Amundsen's South Pole expedition

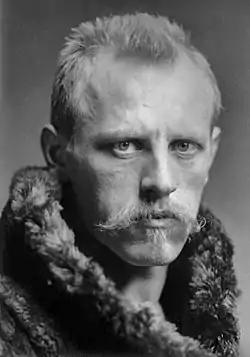
Fridtjof Nansen, whose Arctic drift of 1893–96 inspired Amundsen

In 1893 Nansen had driven his ship "Fram" into the Arctic pack ice off the northern Siberian coast and allowed it to drift in the ice towards Greenland, hoping that this route would cross the North Pole. In the event, the drift did not approach the pole, and an attempt by Nansen and his companion Hjalmar Johansen to reach it on foot was likewise unsuccessful. Nevertheless, Nansen's strategy became the basis of Amundsen's own Arctic plans. He reasoned that if he entered the Arctic Ocean via the Bering Strait, well to the east of Nansen's starting point, his ship would achieve a more northerly drift and pass near or through the pole.